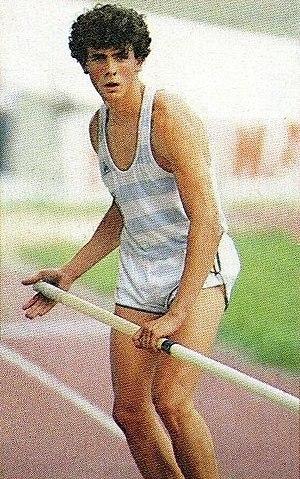
Pierre Quinon, né le 20 février 1962 à Lyon et mort le 17 août 2011 à Hyères, est un athlète français spécialiste du saut à la perche. Détenteur, pendant quelques jours en 1983, du record du monde de la discipline avec 5,82 m, il remporte, l'année suivante, le titre olympique à l'occasion des Jeux de Los Angeles. Il est le premier perchiste à demander la hauteur de six mètres.